Ben-Hur (2016 film)

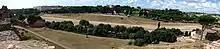
The chariot race was originally planned to be filmed at the Circus Maximus arena in Rome, but access was denied due to fear that the stunts would damage the historic site.

The famous chariot race sequence, which runs about 10 minutes, almost exactly the same as in the prior films, was originally planned to be filmed in the Circus Maximus arena in Rome; however, producers were denied access by Italy's national cultural authorities due to fears that the stunts would damage the fragile historic site, which was under restoration at that time. The filming location had been approved by local officials, as well as Rome's mayor, Ignazio Marino, who lamented the decision to deny the producers access, saying, "The aim of the city administration isn't so much to raise revenue in exchange for the use of public space, but to give back to Rome the role of being a big international set, which is in our history and our tradition." According to sources obtained by "The Guardian", the decision to forbid "Ben-Hur" from filming there was due to "technical" issues. Though no official reasons had been given, archaeological experts speculated that the influx of heavy filming vehicles and hundreds of extras to the arena could have caused untold damage to the site. However, the Italian cultural minister, Dario Franceschini, declined to comment. As a result, producers were forced to film the scene at Cinecittà Studios, where much of the 1959 film was also shot. It is not clear whether the filmmakers had planned to use that location for the main chariot race, which is supposed to take place in Antioch, or if they were planning to shoot one of the earlier races that Judah Ben-Hur takes part in while he is still living in Rome. Bekmambetov, however, cited the size of the stadium as too large for shooting as the reason.